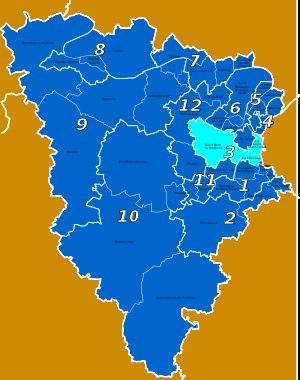
Le département des Yvelines est divisé depuis 1988 en douze circonscriptions législatives, le nombre de sièges ayant été conservé malgré le nouveau découpage électoral de 2010, en vigueur à compter des élections législatives de 2012.